Heavy lift

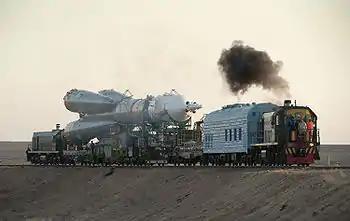
Soyuz TMA-16 space rocket, being transported on a specialized railcar to Baikonur Cosmodrome spaceport in Kazakhstan.

Heavy lift transport of project cargo is done using cargo planes, which are one of the largest aircraft due to the size of the load these loads are carried to or from airports via road transport. In 2021 Gebrüder Weiss a logistics company chartered an Antonov An-225 Mriya world's largest cargo plane to transport project cargo from China to Poland for a Polish factory. This was done due to scarcity of time in the COVID-19 pandemic.